Biomedical engineering

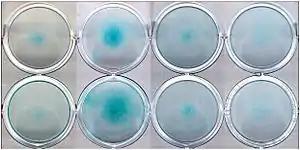
Micromass cultures of C3H-10T1/2 cells at varied oxygen tensions stained with Alcian blue

Genetic engineering, recombinant DNA technology, genetic modification/manipulation (GM) and gene splicing are terms that apply to the direct manipulation of an organism's genes. Unlike traditional breeding, an indirect method of genetic manipulation, genetic engineering utilizes modern tools such as molecular cloning and transformation to directly alter the structure and characteristics of target genes. Genetic engineering techniques have found success in numerous applications. Some examples include the improvement of crop technology ("not a medical application", but see biological systems engineering), the manufacture of synthetic human insulin through the use of modified bacteria, the manufacture of erythropoietin in hamster ovary cells, and the production of new types of experimental mice such as the oncomouse (cancer mouse) for research.